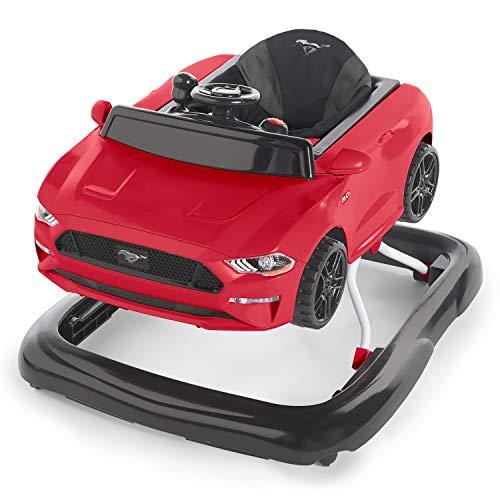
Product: Bright Starts 3 Ways to Play Walker - Ford Mustang, Ages 6 Months +, Red
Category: Baby Products | Activity & Entertainment | Walkers
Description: Three modes of play allow this lifelike Ford Mustang walker to grow with baby.
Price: $79.00